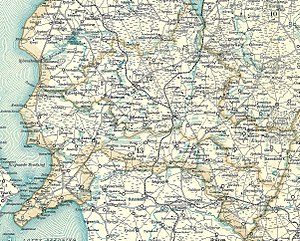
Års Herred
Års Herred omkring 1900
Kort over Aars Herred Aalborg Amt
Års Herred var et herred i Aalborg Amt, 1970-2007 Nordjyllands Amt, nu Region Nordjylland.